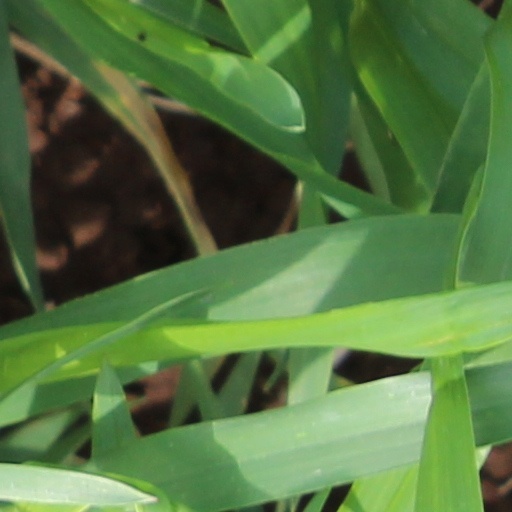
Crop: wheat